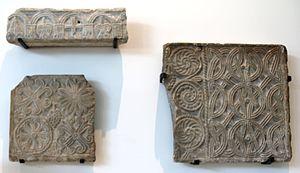
Fragments de linteaux et de chancels. VIII° - IX° siècle
Le musée d'histoire de Marseille est un musée consacré à l'histoire de la ville de Marseille. Fondé en 1983, il a été entièrement rénové et a rouvert le 14 septembre 2013 à l'occasion de Marseille-Provence 2013.